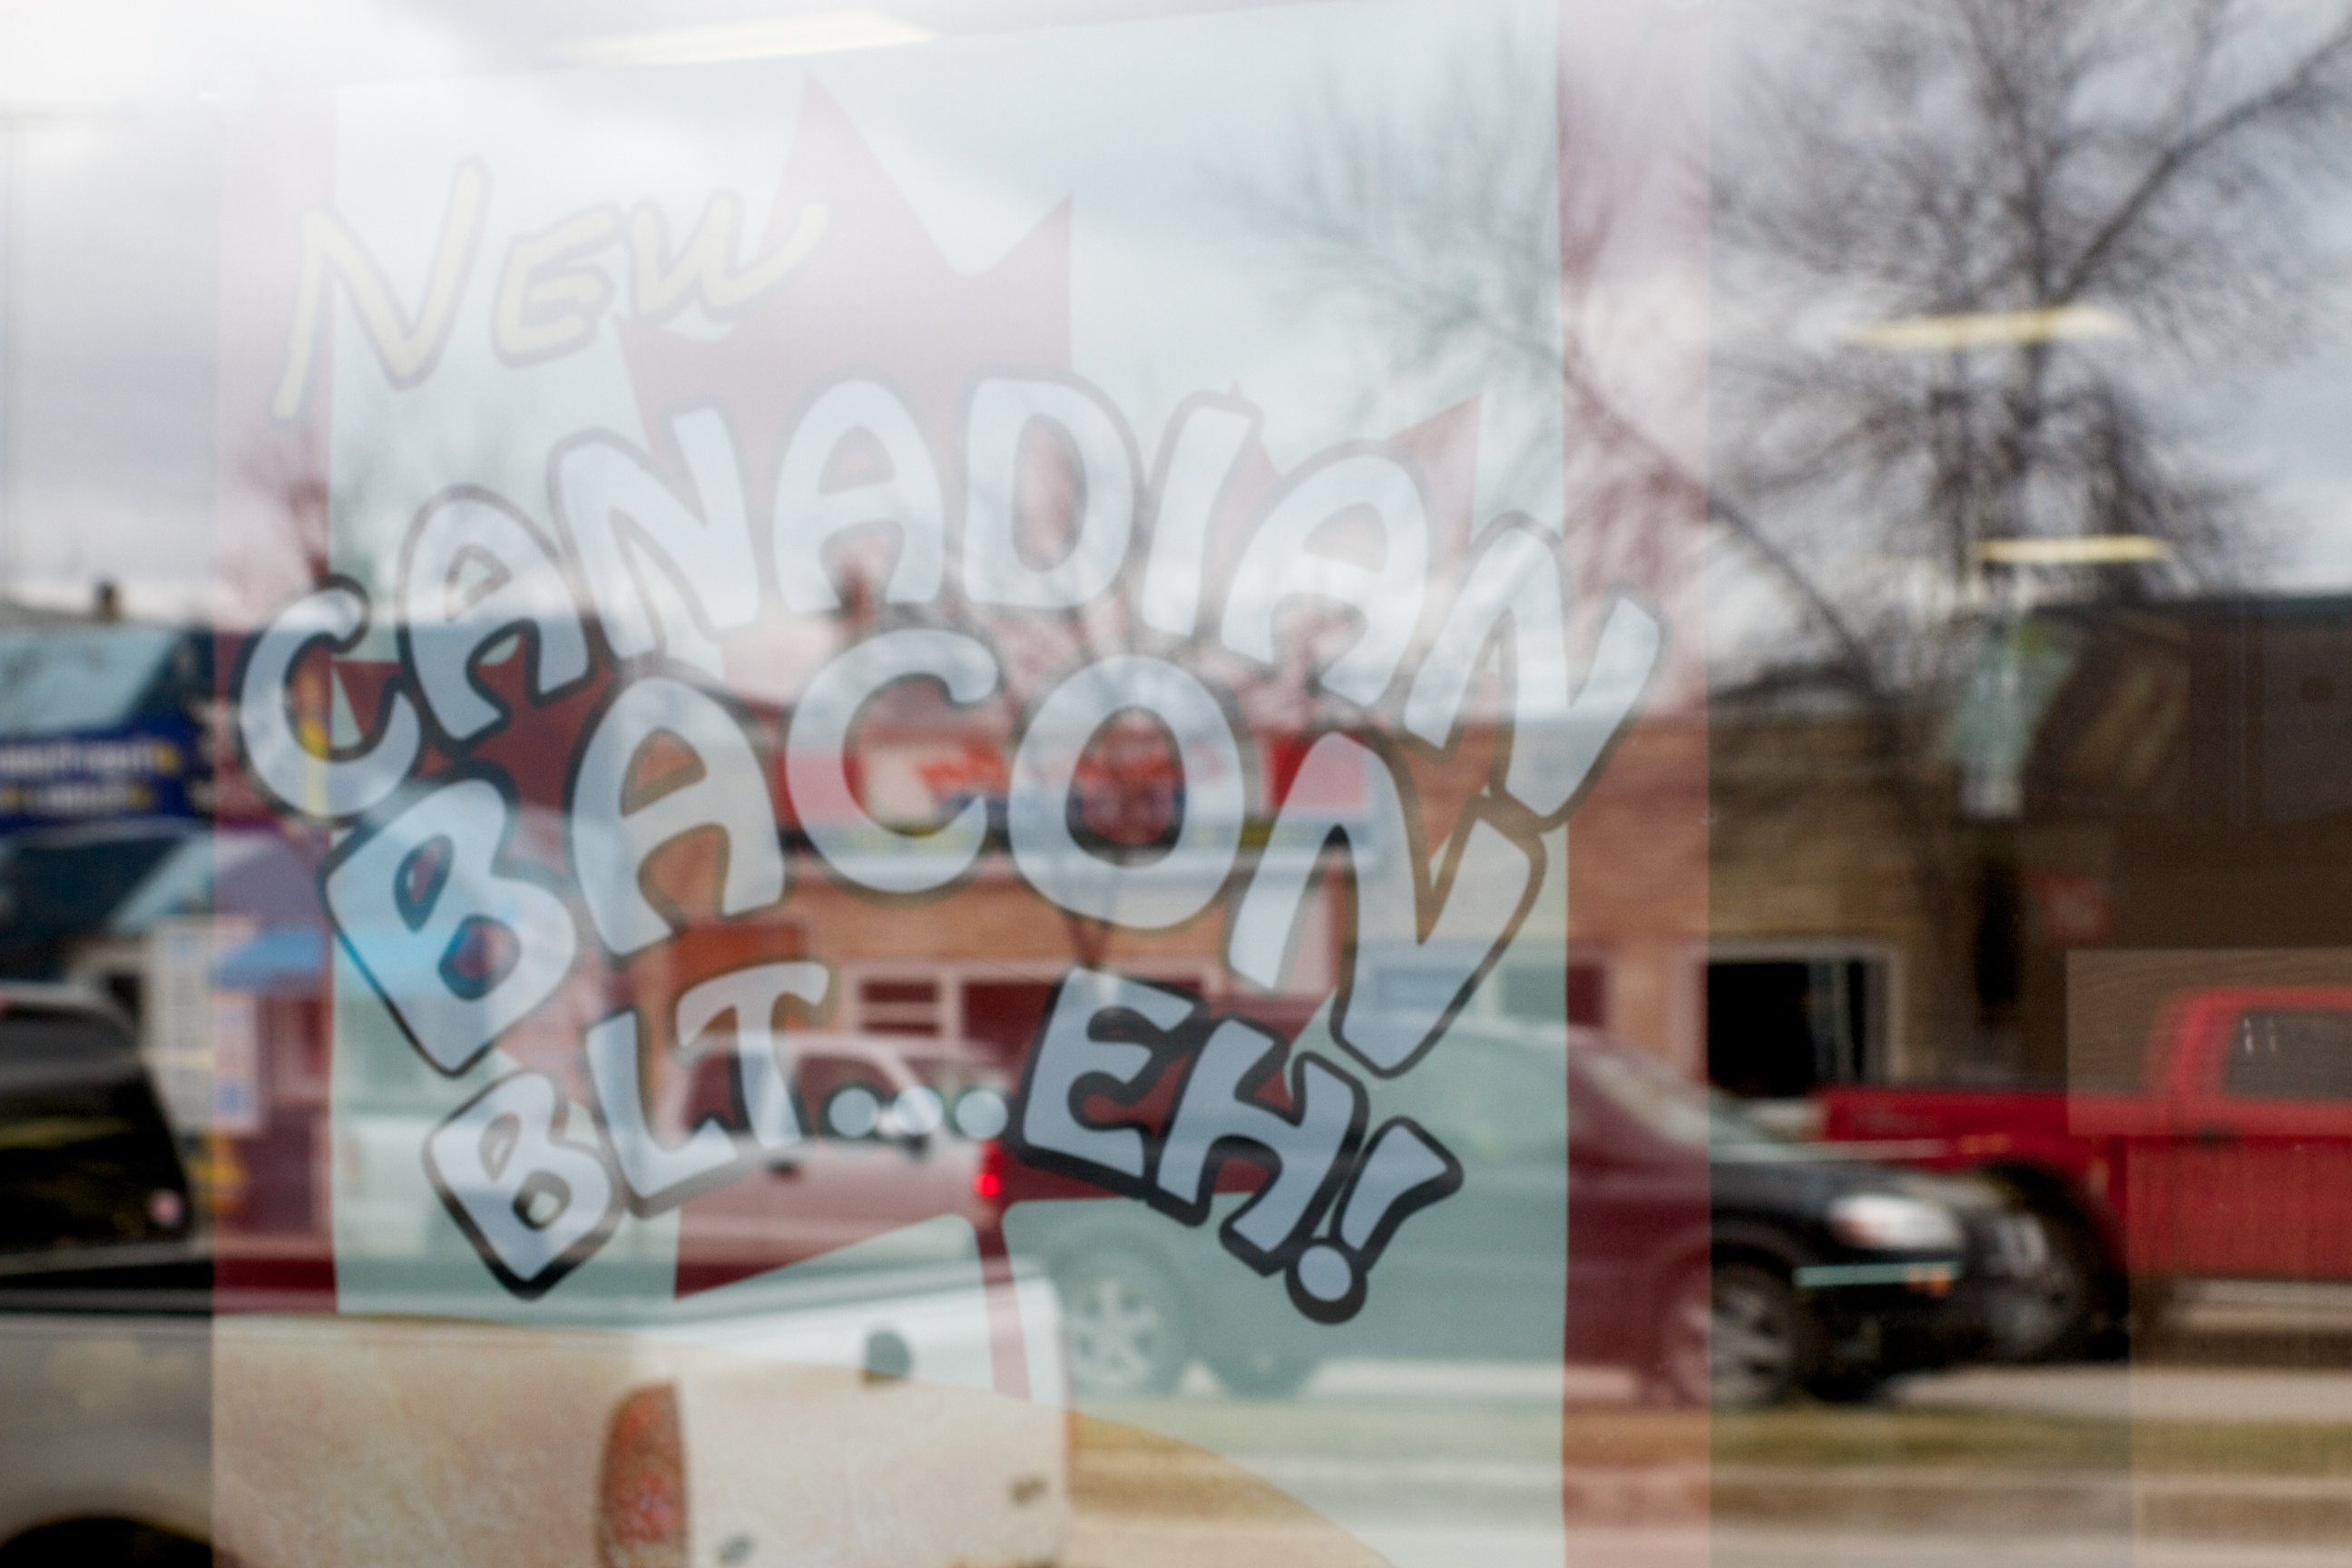
graffiti, art, rtwgimli